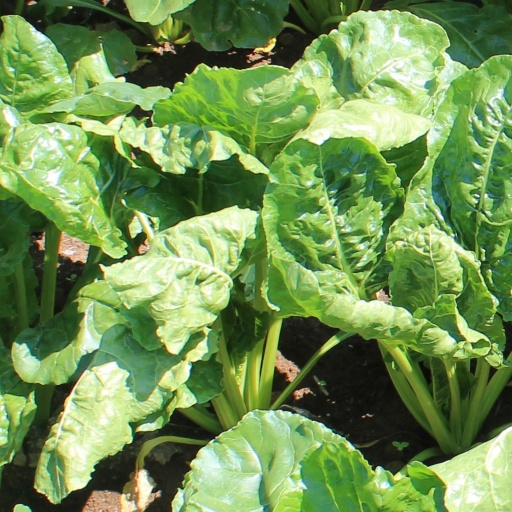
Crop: sugar beet